Liberty High School (Houston)

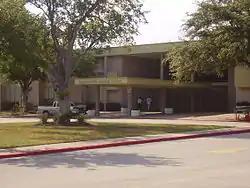
Former location, Sharpstown International School

Liberty High School is an alternative high school on the grounds of the Houston Community College Gulfton Campus in Gulfton, Houston, Texas. A part of the Houston Independent School District, it is a school catering to recent immigrants.